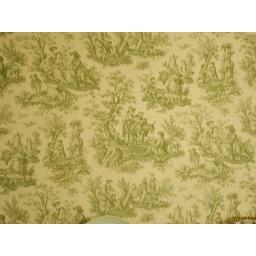
This is MY wall paper in my kichen, I love it.